Borjomi Gorge

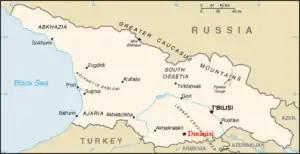
Map showing the Kura River flowing from Akhaltsikhe through Gori and Tbilisi

Older books call it the Borzhom or Borjom Defile. Around the time of the Russo-Turkish War (1828–29) it was militarily important since it was the natural route southwest through the mountains from Russian-controlled Georgia to the Turkish Pashalik of Akhaltsikhe. It was guarded by a fort or castle called Atskhur.